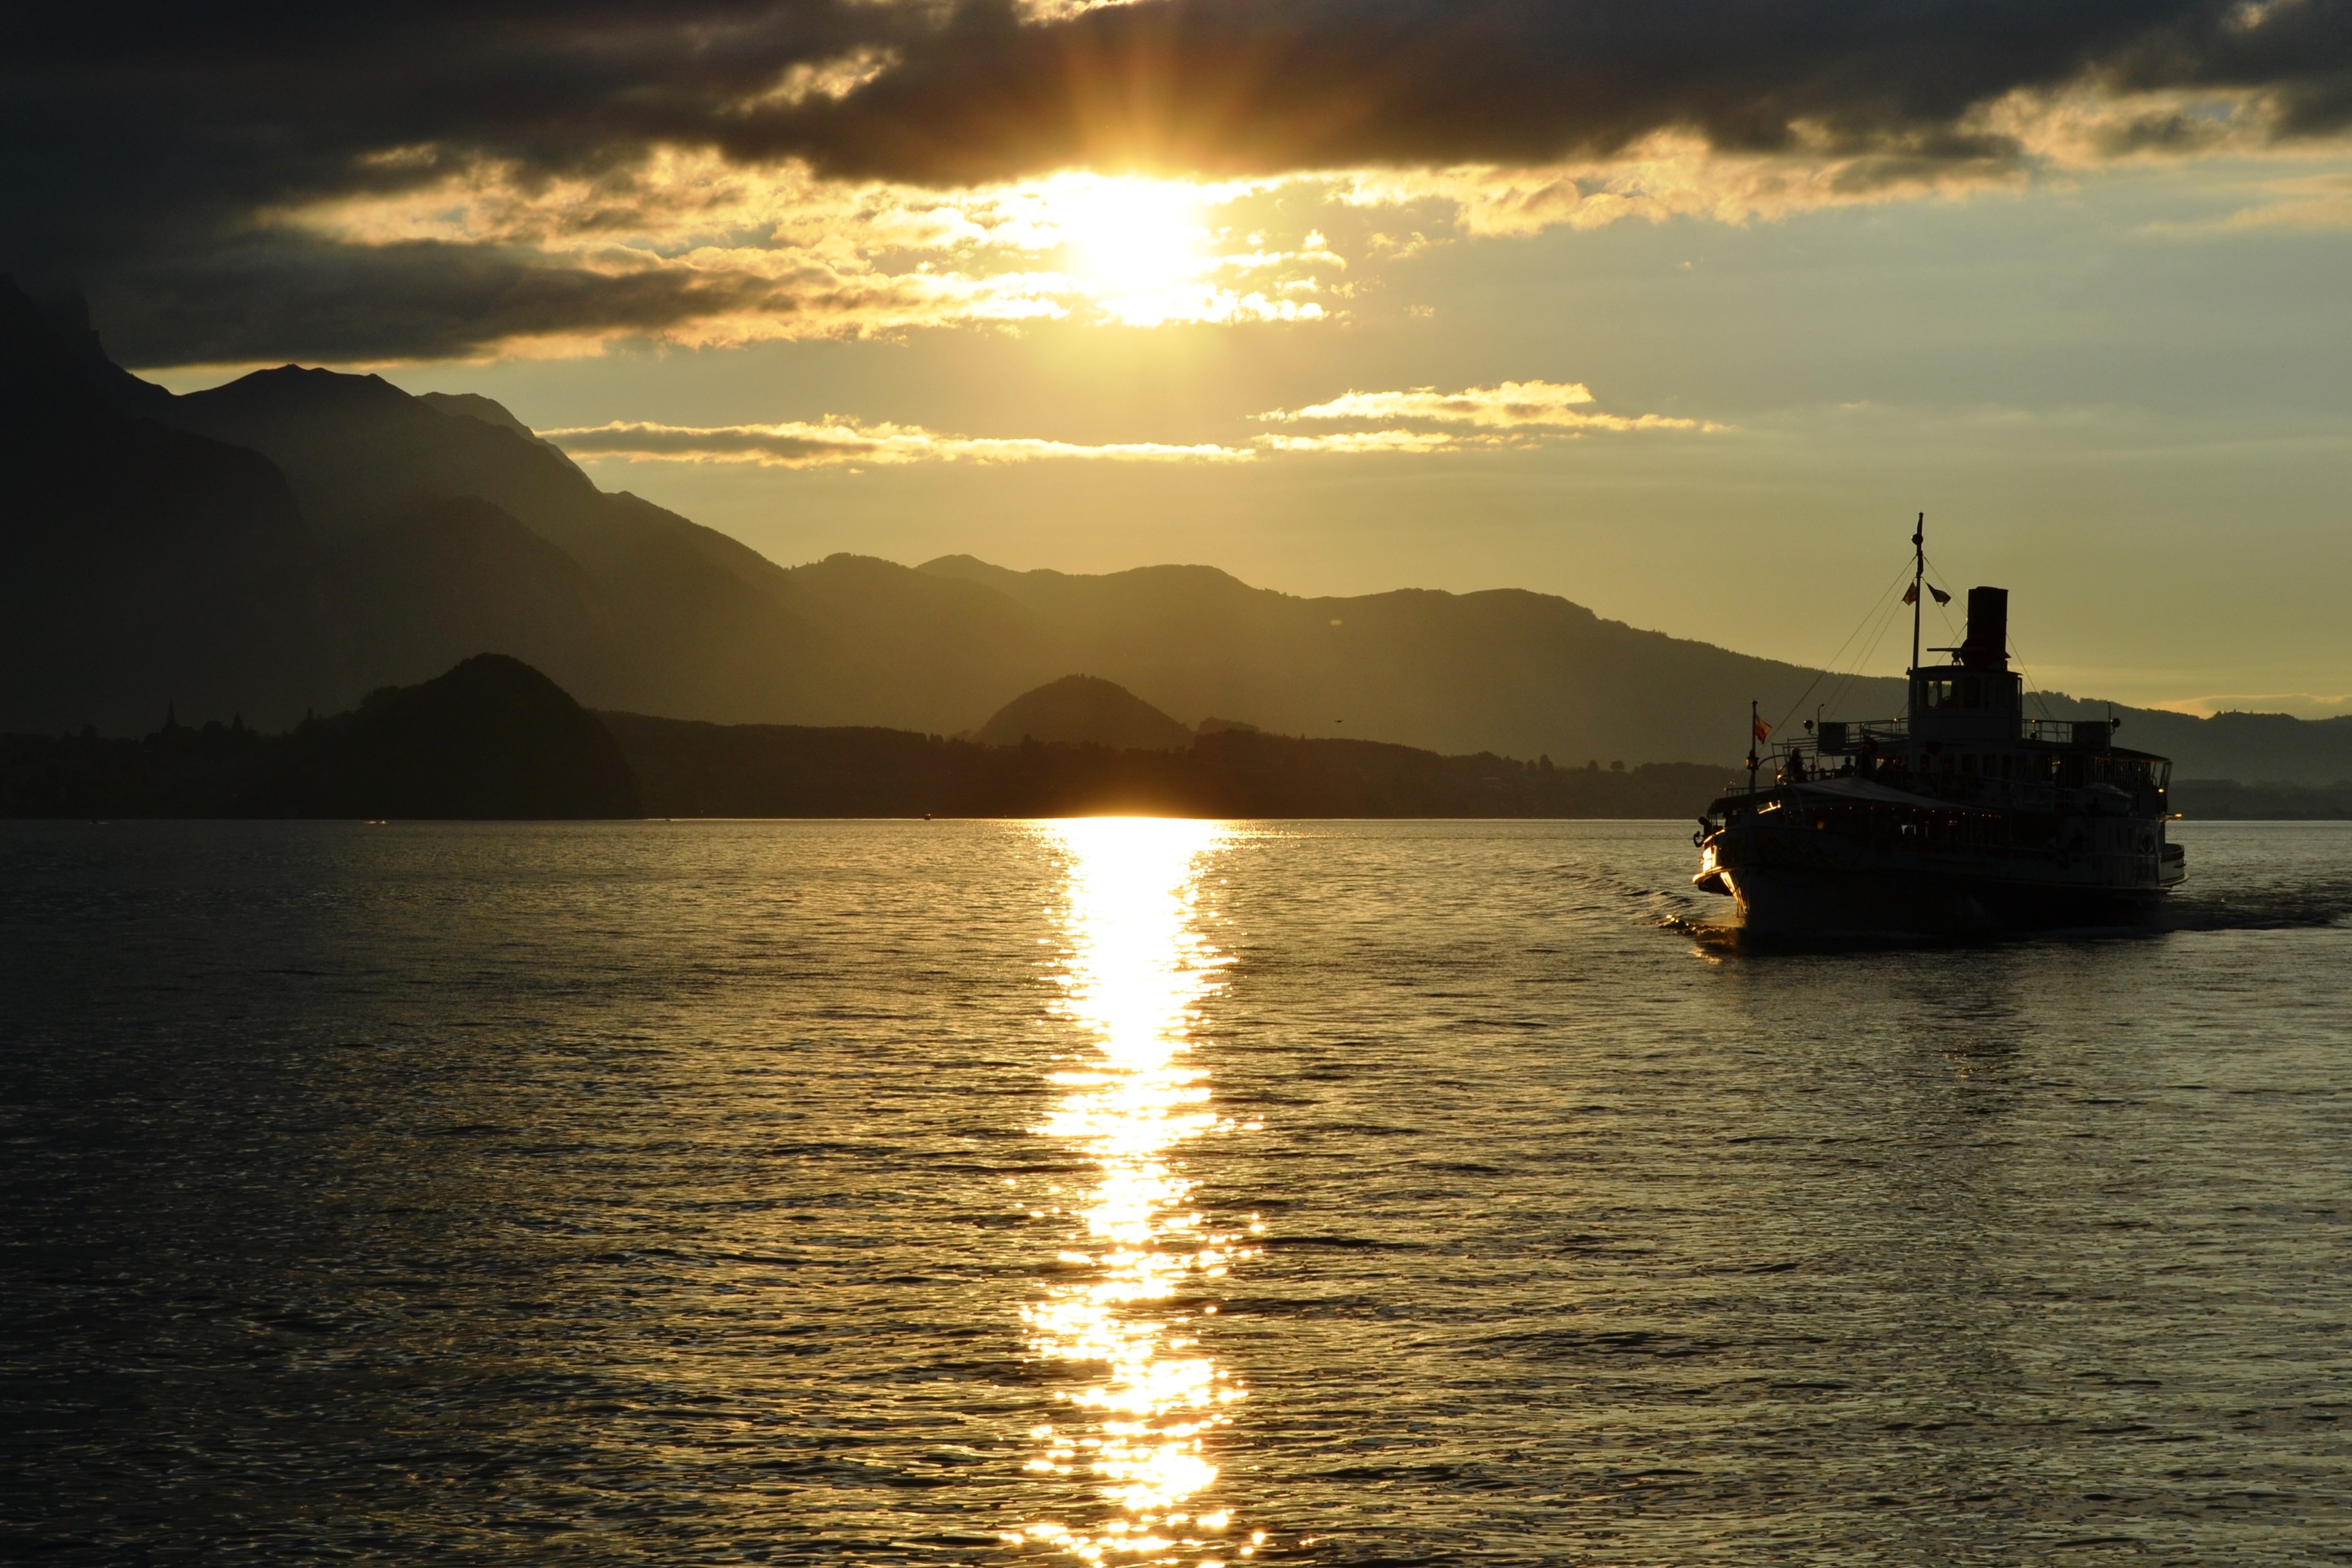
landscape, sea, coast, water, ocean, horizon, cloud, sunrise, sunset, boat, sunlight, morning, lake, dawn, dusk, evening, reflection, vehicle, bay, clouds, switzerland, loch